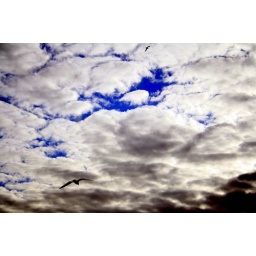
A trace of the Almighty upon our navy blue ocean of a sky. 1/4000 shutter speed, f/5.,6 aperture.